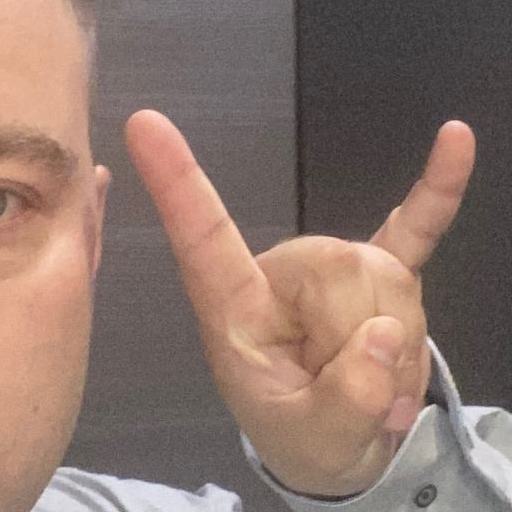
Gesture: rock